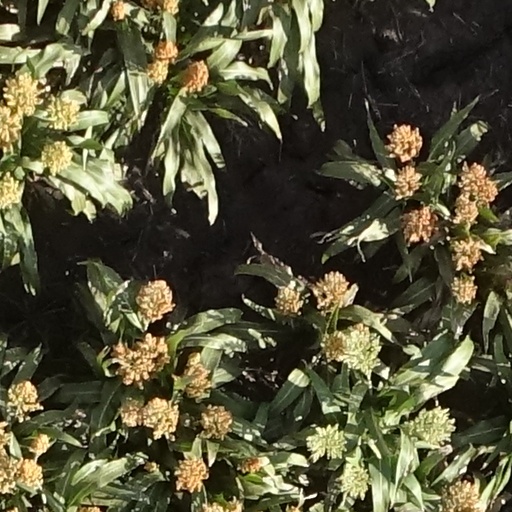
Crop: sorghum